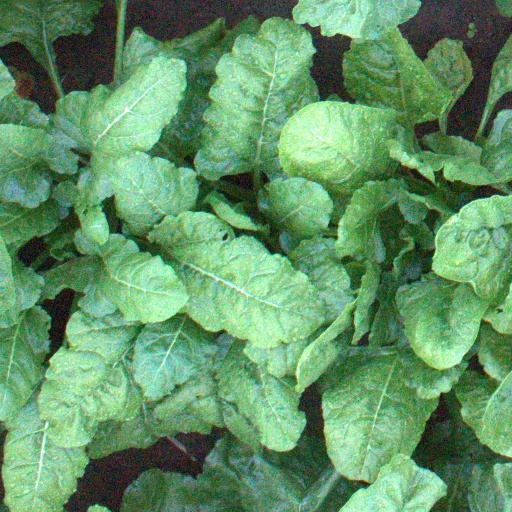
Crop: sugar beet